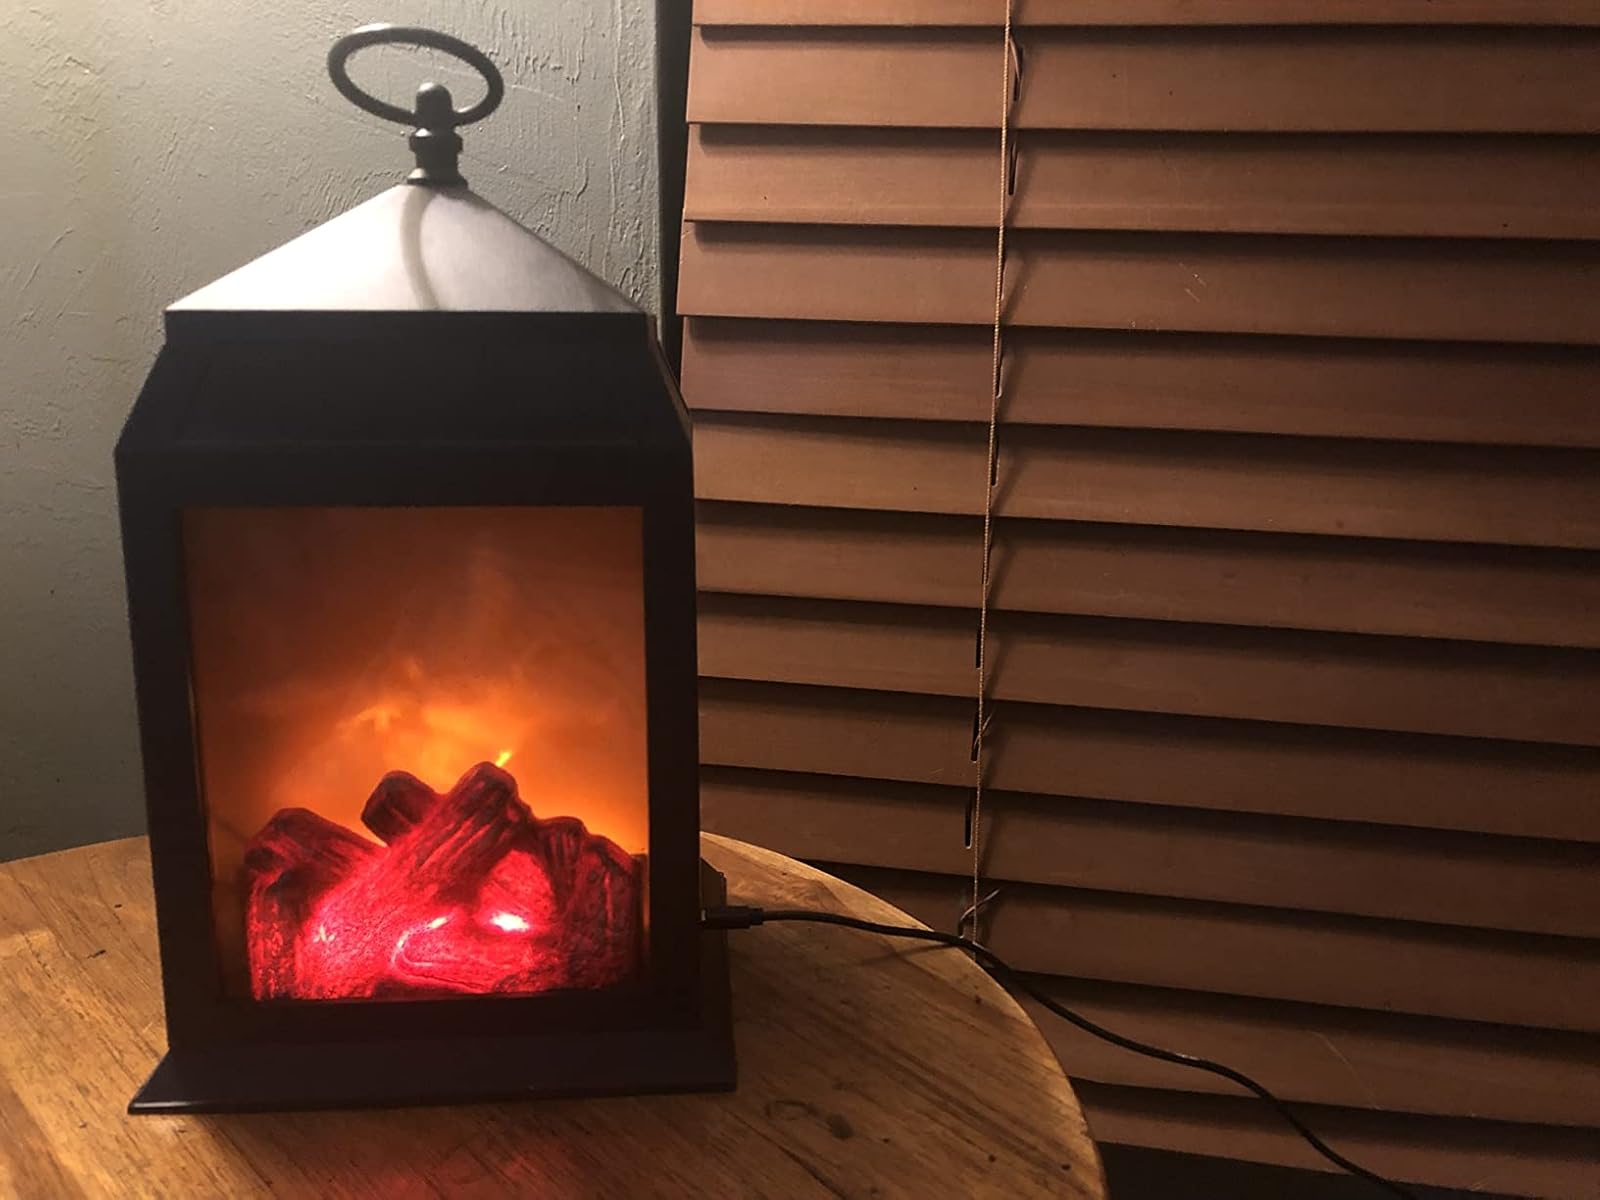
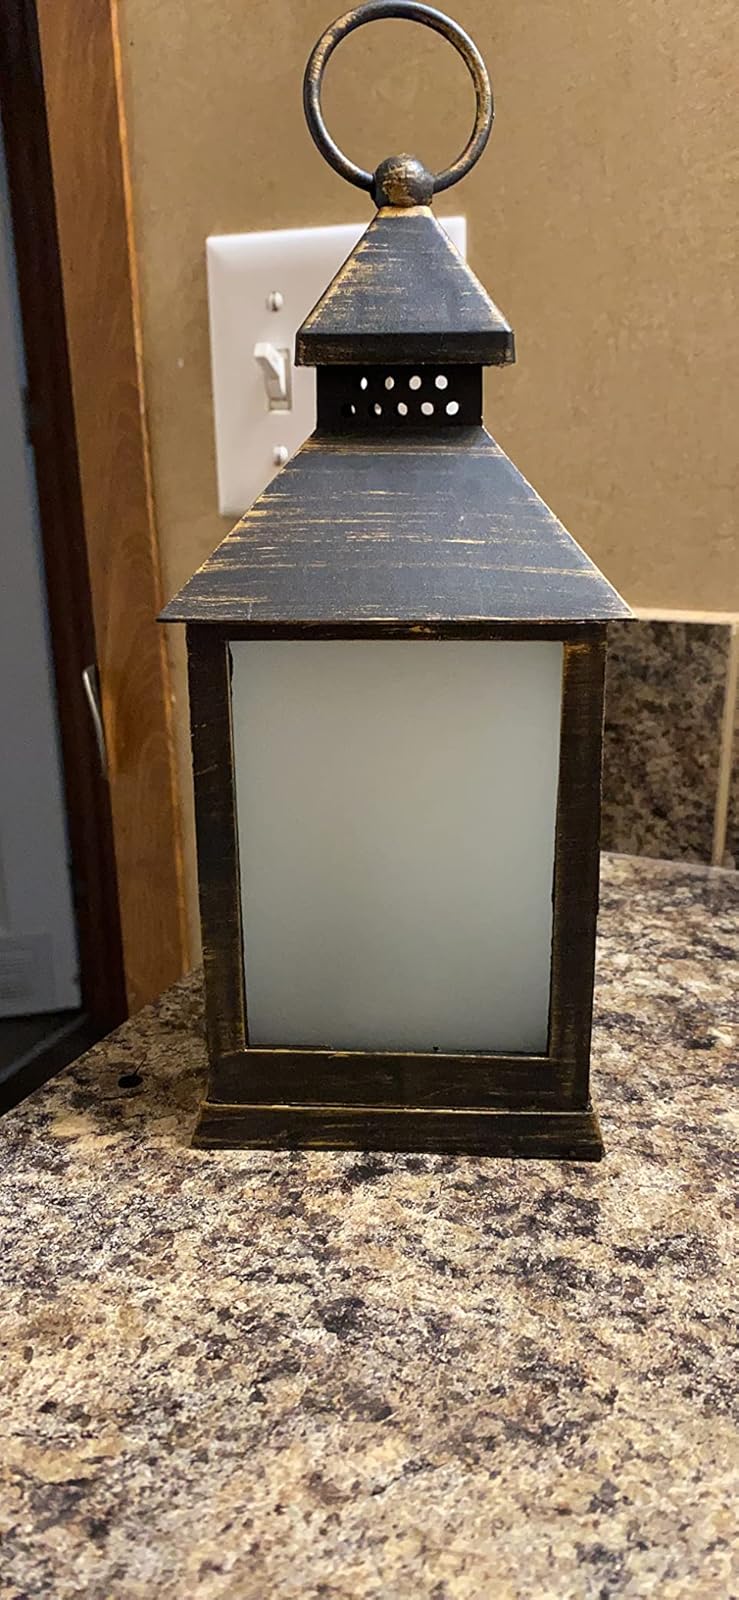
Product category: lantern
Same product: no